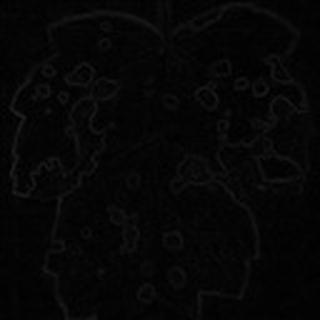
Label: cotton_target_spot